Jeanne Quint Benoliel

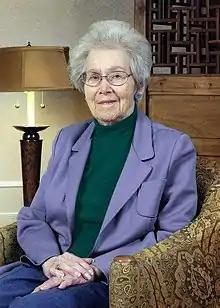

Jeanne Quint Benoliel (December 9, 1919 – January 23, 2012) was an American nurse who studied the role of nursing in end-of-life settings. She founded the Ph.D. program at the University of Washington School of Nursing. She was designated a Living Legend of the American Academy of Nursing.